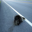
Label: porcupine